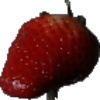
Label: Strawberry 1